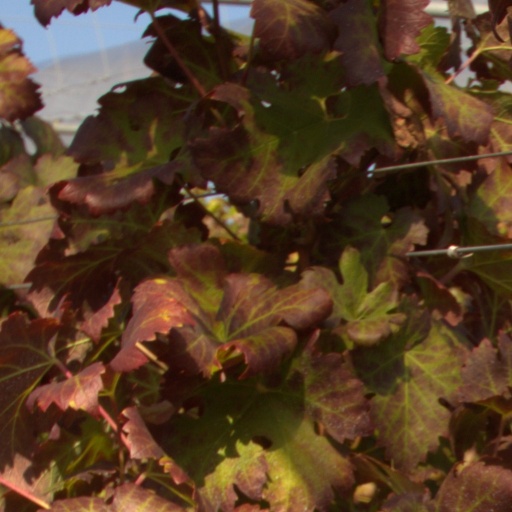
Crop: grape